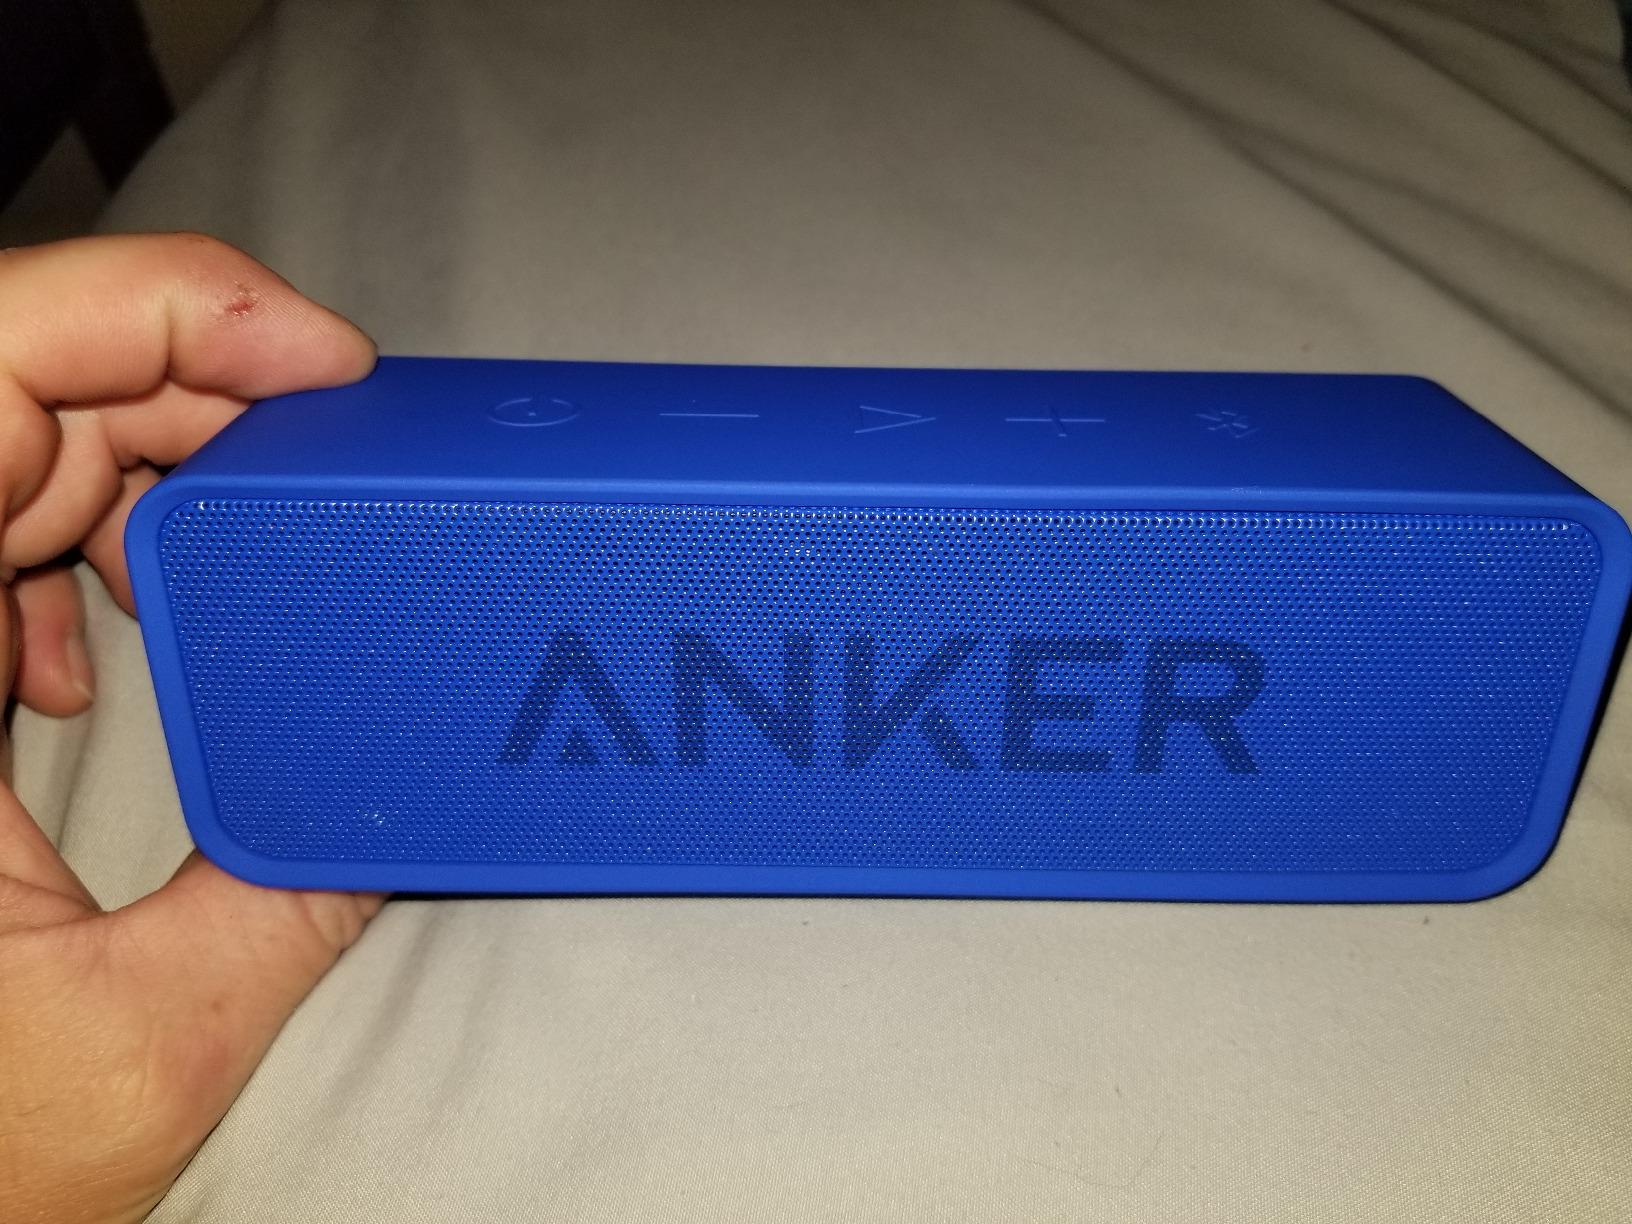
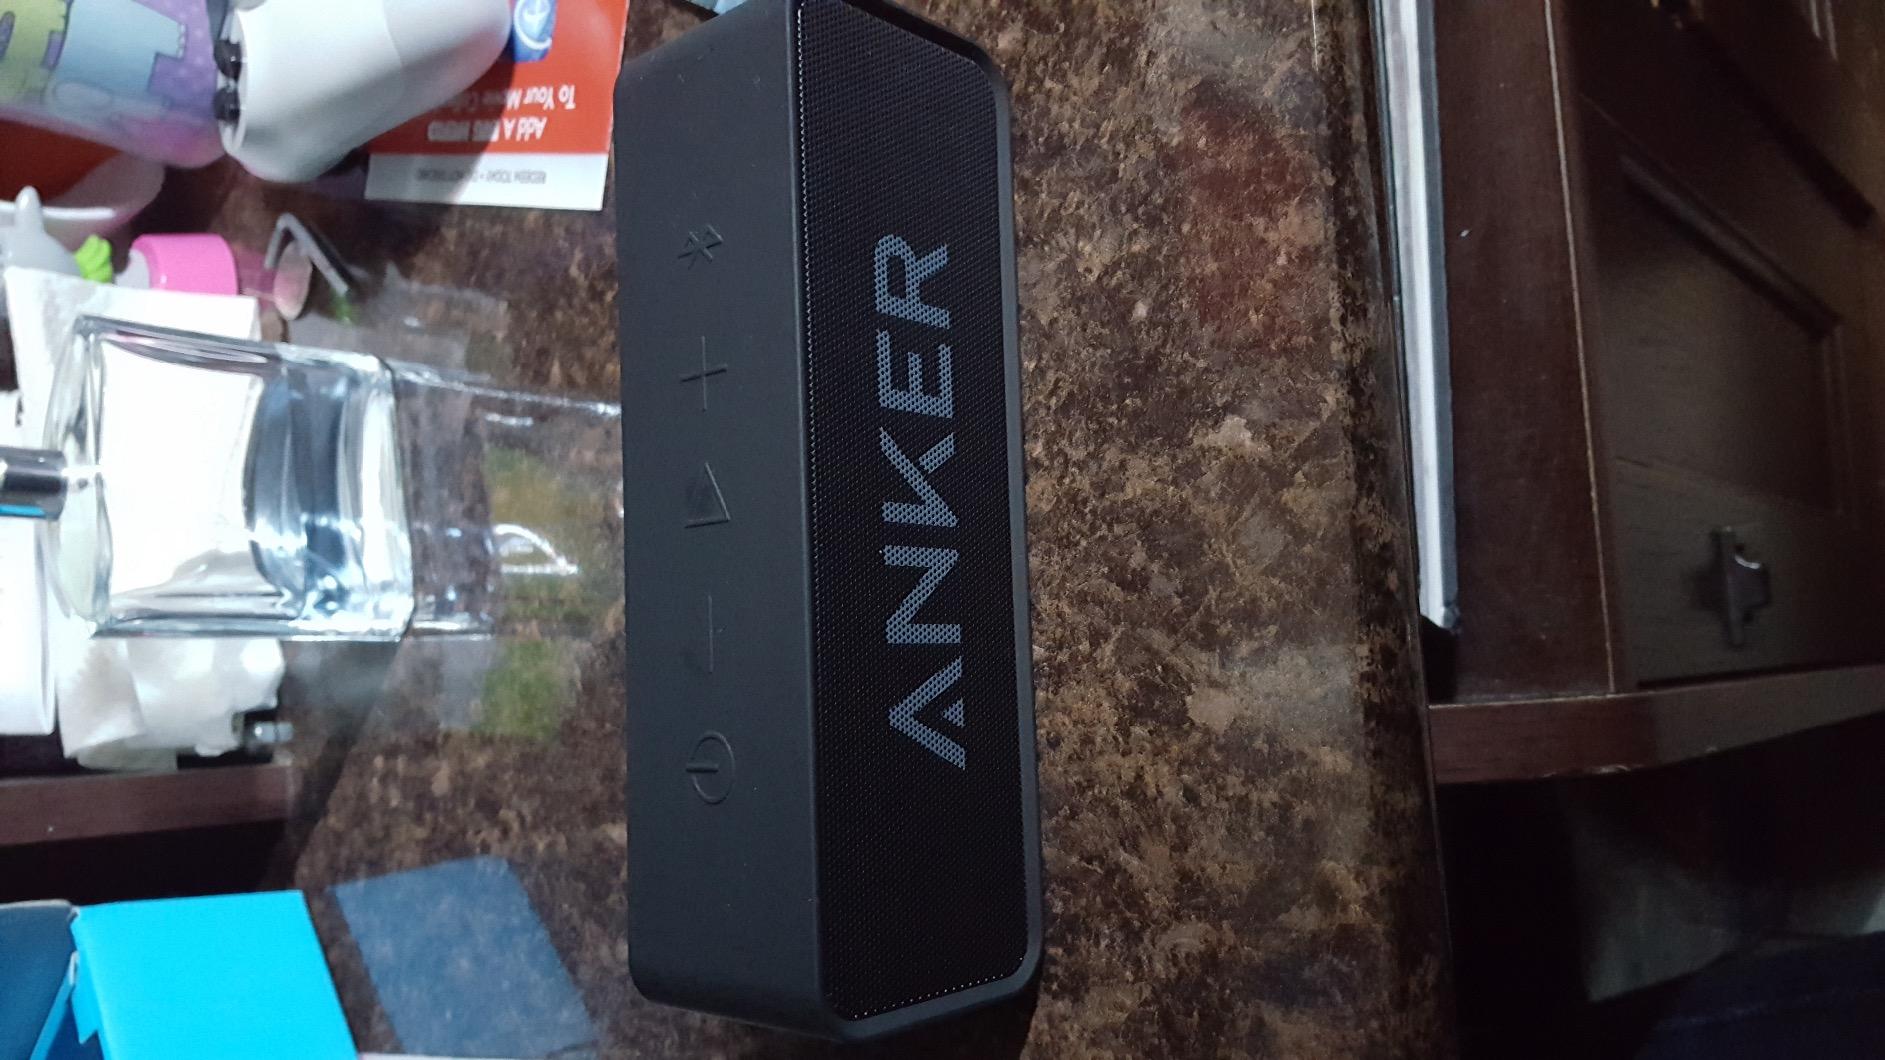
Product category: speaker
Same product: no